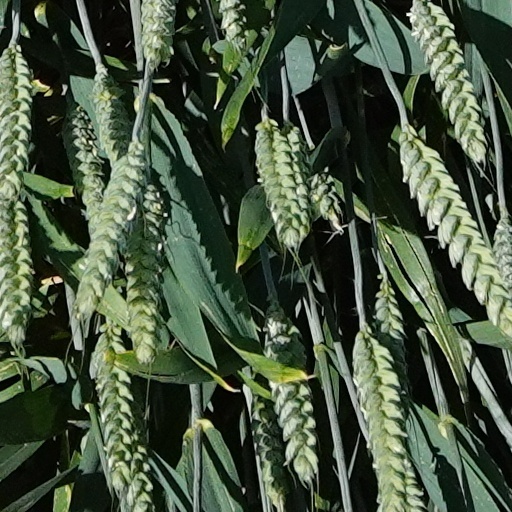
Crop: wheat